Gabriel Yared

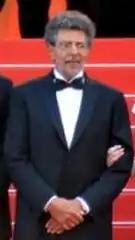
Yared at the 2017 Cannes Film Festival

Gabriel Yared (born 7 October 1949) is a Lebanese-French composer, best known for his work in French and American cinema.